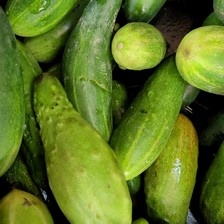
Label: cucumber